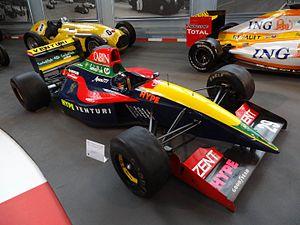
L'Andrea Moda S921, engagée dans le cadre du championnat du monde de Formule 1 1992, est la seconde monoplace de Formule 1 de l'écurie italienne Andrea Moda Formula. Initialement destinée aux pilotes italiens Alex Caffi et Enrico Bertaggia, licenciés après leurs déclarations peu flatteuses à l'égard de leur employeur après le forfait de l'écurie au Grand Prix du Mexique, elle est finalement confiée au Brésilien Roberto Moreno et au Britannique Perry McCarthy dès la course suivante, au Brésil.
Venturi Automobiles est un constructeur automobile d'origine française créé en 1984 par Claude Poiraud et Gérard Godfroy. Spécialisée dans la conception de voitures de sport, l'entreprise est rachetée en 2000 par l'homme d'affaires monégasque Gildo Pallanca Pastor. Celui-ci transfère alors son siège à Monaco, tout en faisant prendre à Venturi une orientation radicale : celle de la motorisation exclusivement électrique.
Quatorze constructeurs français de Formule 1 ont conçu des châssis répondant aux normes de la Formule 1 et destinés à participer aux compétitions. Des monoplaces Talbot-Lago et Simca-Gordini ont participé au championnat du monde des pilotes dès sa création, en 1950. La coupe pour les constructeurs est apparue en 1958 et le championnat du monde des constructeurs de Formule 1 est apparu en 1982.
Larrousse est une ancienne écurie de Formule 1 française et un ancien constructeur fondés par Gérard Larrousse et Didier Calmels. L'écurie a participé au championnat du monde de F1 de 1987 à 1994 et ses pilotes ont inscrit un total de 23 points en 48 Grands Prix. L'écurie, quant à elle, n'a inscrit que 12 points en championnat du monde des constructeurs car elle a été déclassée en 1990 et a perdu le bénéfice des 11 points inscrits cette année-là.
La Venturi LC92 est la monoplace de Formule 1 engagée par l'écurie française Larrousse dans le cadre du championnat du monde de Formule 1 1992. Elle est pilotée par le Français Bertrand Gachot, qui a rejoint l'équipe lors du dernier Grand Prix de la saison 1991, en Australie, après avoir purgé une peine de deux mois de prison qui l'a éloigné des circuits, et par le Japonais Ukyo Katayama, champion du Japon de Formule 3000 en 1991, soutenu par le cigarettier Cabin et le groupe Central Park.